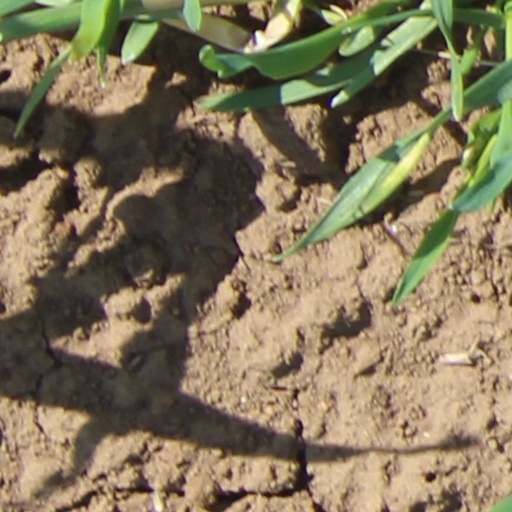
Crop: wheat